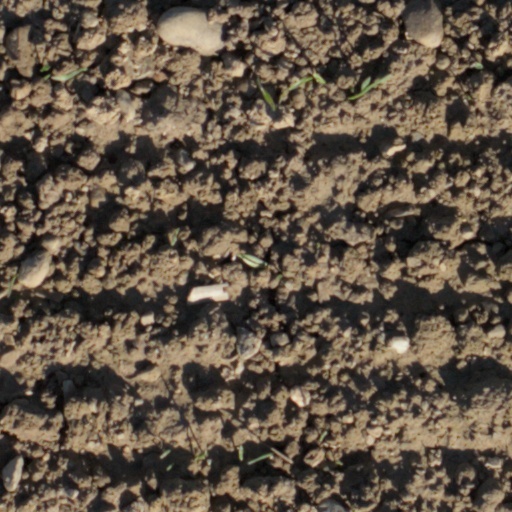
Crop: wheat